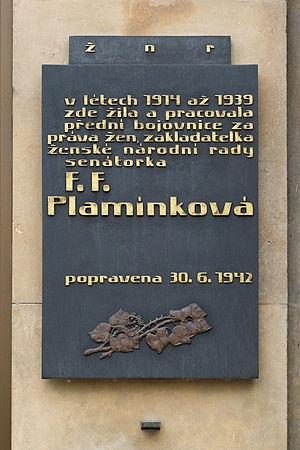
Františka Plamínková, née le 5 février 1875 à Prague et morte le 30 juin 1942 au champ de tir de Kobylisy, dans la même ville, est une féministe et femme politique tchécoslovaque.